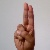
The image shows a hand gesture representing the letter 'U' in Indian Sign Language.